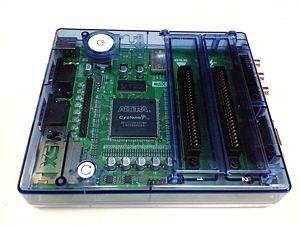
Le 1chipMSX ou One chip MSX est le nom commercial du ESE MSX System 3, un ordinateur personnel compatible MSX 2 de la société japonaise D4 Enterprise sorti en 2006. Il fonctionne autour d'un circuit logique programmable qui émule tous les composants d'un MSX-2 ainsi que les extensions audio MSX-MUSIC et SCC+.